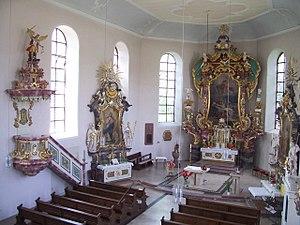
Dittwar est un village allemand de Bade-Wurtemberg près de Tauberbischofsheim.